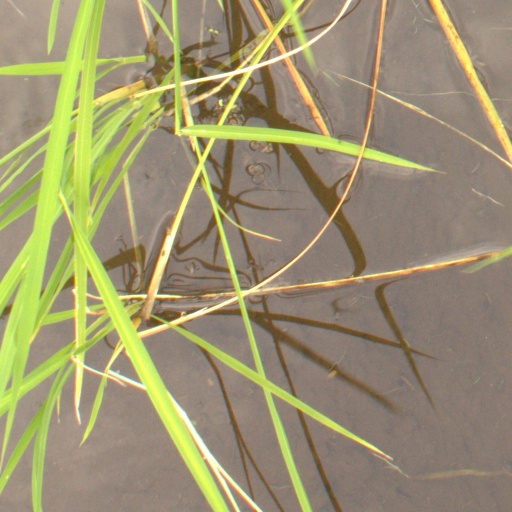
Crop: rice